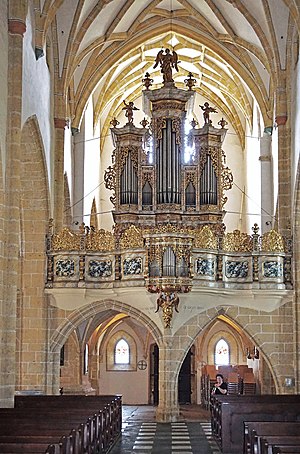
Pilgrimskirken i Maria Saal
Kirkeorgelet.
Mariakirken i den østrigske by Maria Saal er en sengotisk valfartskirke. Den første kirke på stedet blev bygget i 700-tallet af biskop Modestus, som var kommet til Kärnten for at omvende befolkningen til kristendommen. Maria Saal blev religiøst centrum og biskopsæde frem til 900-tallet. I 1400-tallet blev kirken ombygget til en treskibet gotisk kirke med to store tårne og blev omgivet med et forsvarsanlæg. I 1669 brændte kirken men blev genopbygget.